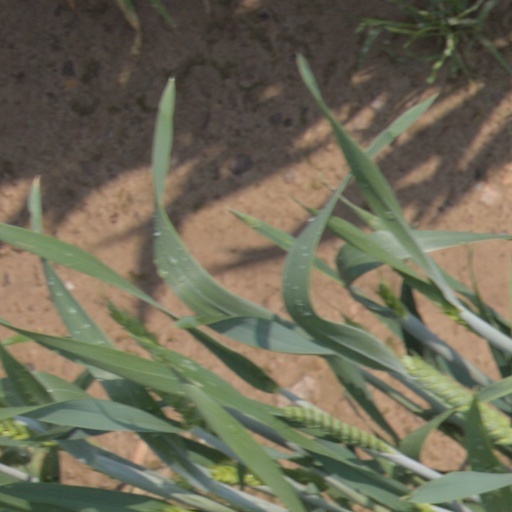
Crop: wheat